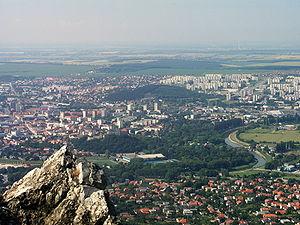
Nitra est une ville de Slovaquie occidentale. Avec Bratislava, c’est l’une des plus anciennes villes de Slovaquie.
Zobor est un sommet situé dans la partie méridionale des monts Tribeč, dans la ville de Nitra, en Slovaquie.